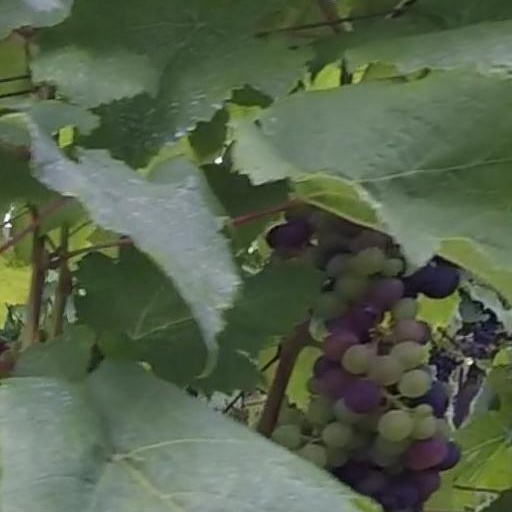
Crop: grape